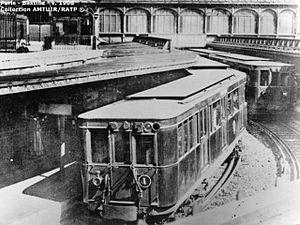
Sprague-Thomson est le surnom donné aux premières rames entièrement métalliques du métro de Paris.
La ligne 1 du métro de Paris est une des seize lignes du réseau métropolitain de Paris. Cette première ligne française, dont le premier tronçon est ouvert en 1900 lors de l'Exposition universelle, relie aujourd'hui la station La Défense à l'ouest, à la station Château de Vincennes, à l'est et suit l'axe historique de Paris. Avec une longueur de 16,5 kilomètres, elle constitue une voie de communication est-ouest majeure pour la ville : c'est historiquement la ligne de métro la plus fréquentée du réseau avec 207 millions de voyageurs en 2010 et jusqu'à 750 000 personnes par jour en 2018.